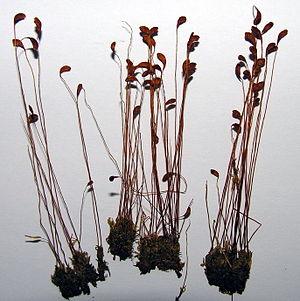
Lucie Kofler, née Lucie Noël le 6 octobre 1910 à Villiers-sur-Marne, morte le 4 octobre 2004 à Saint-Vallier, est une botaniste, spécialiste de la physiologie végétale et mycologue française. Elle a été professeure de physiologie végétale à l'université de Grenoble et a joué un rôle dans la reconstruction du jardin botanique du col du Lautaret après la Seconde guerre mondiale.